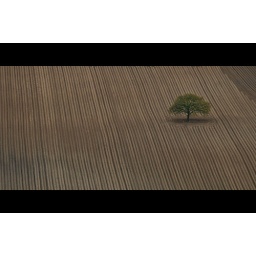
Lone tree in ploughed field